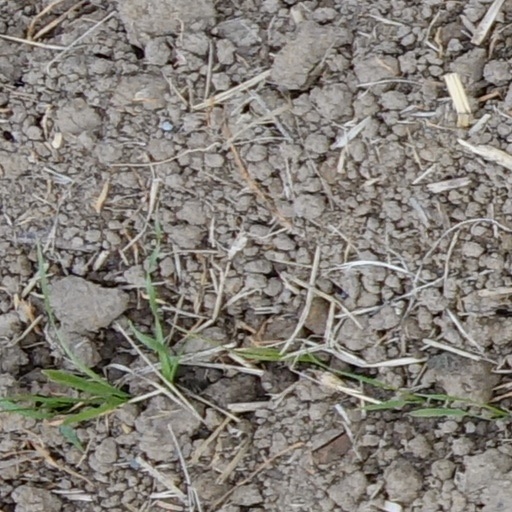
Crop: wheat